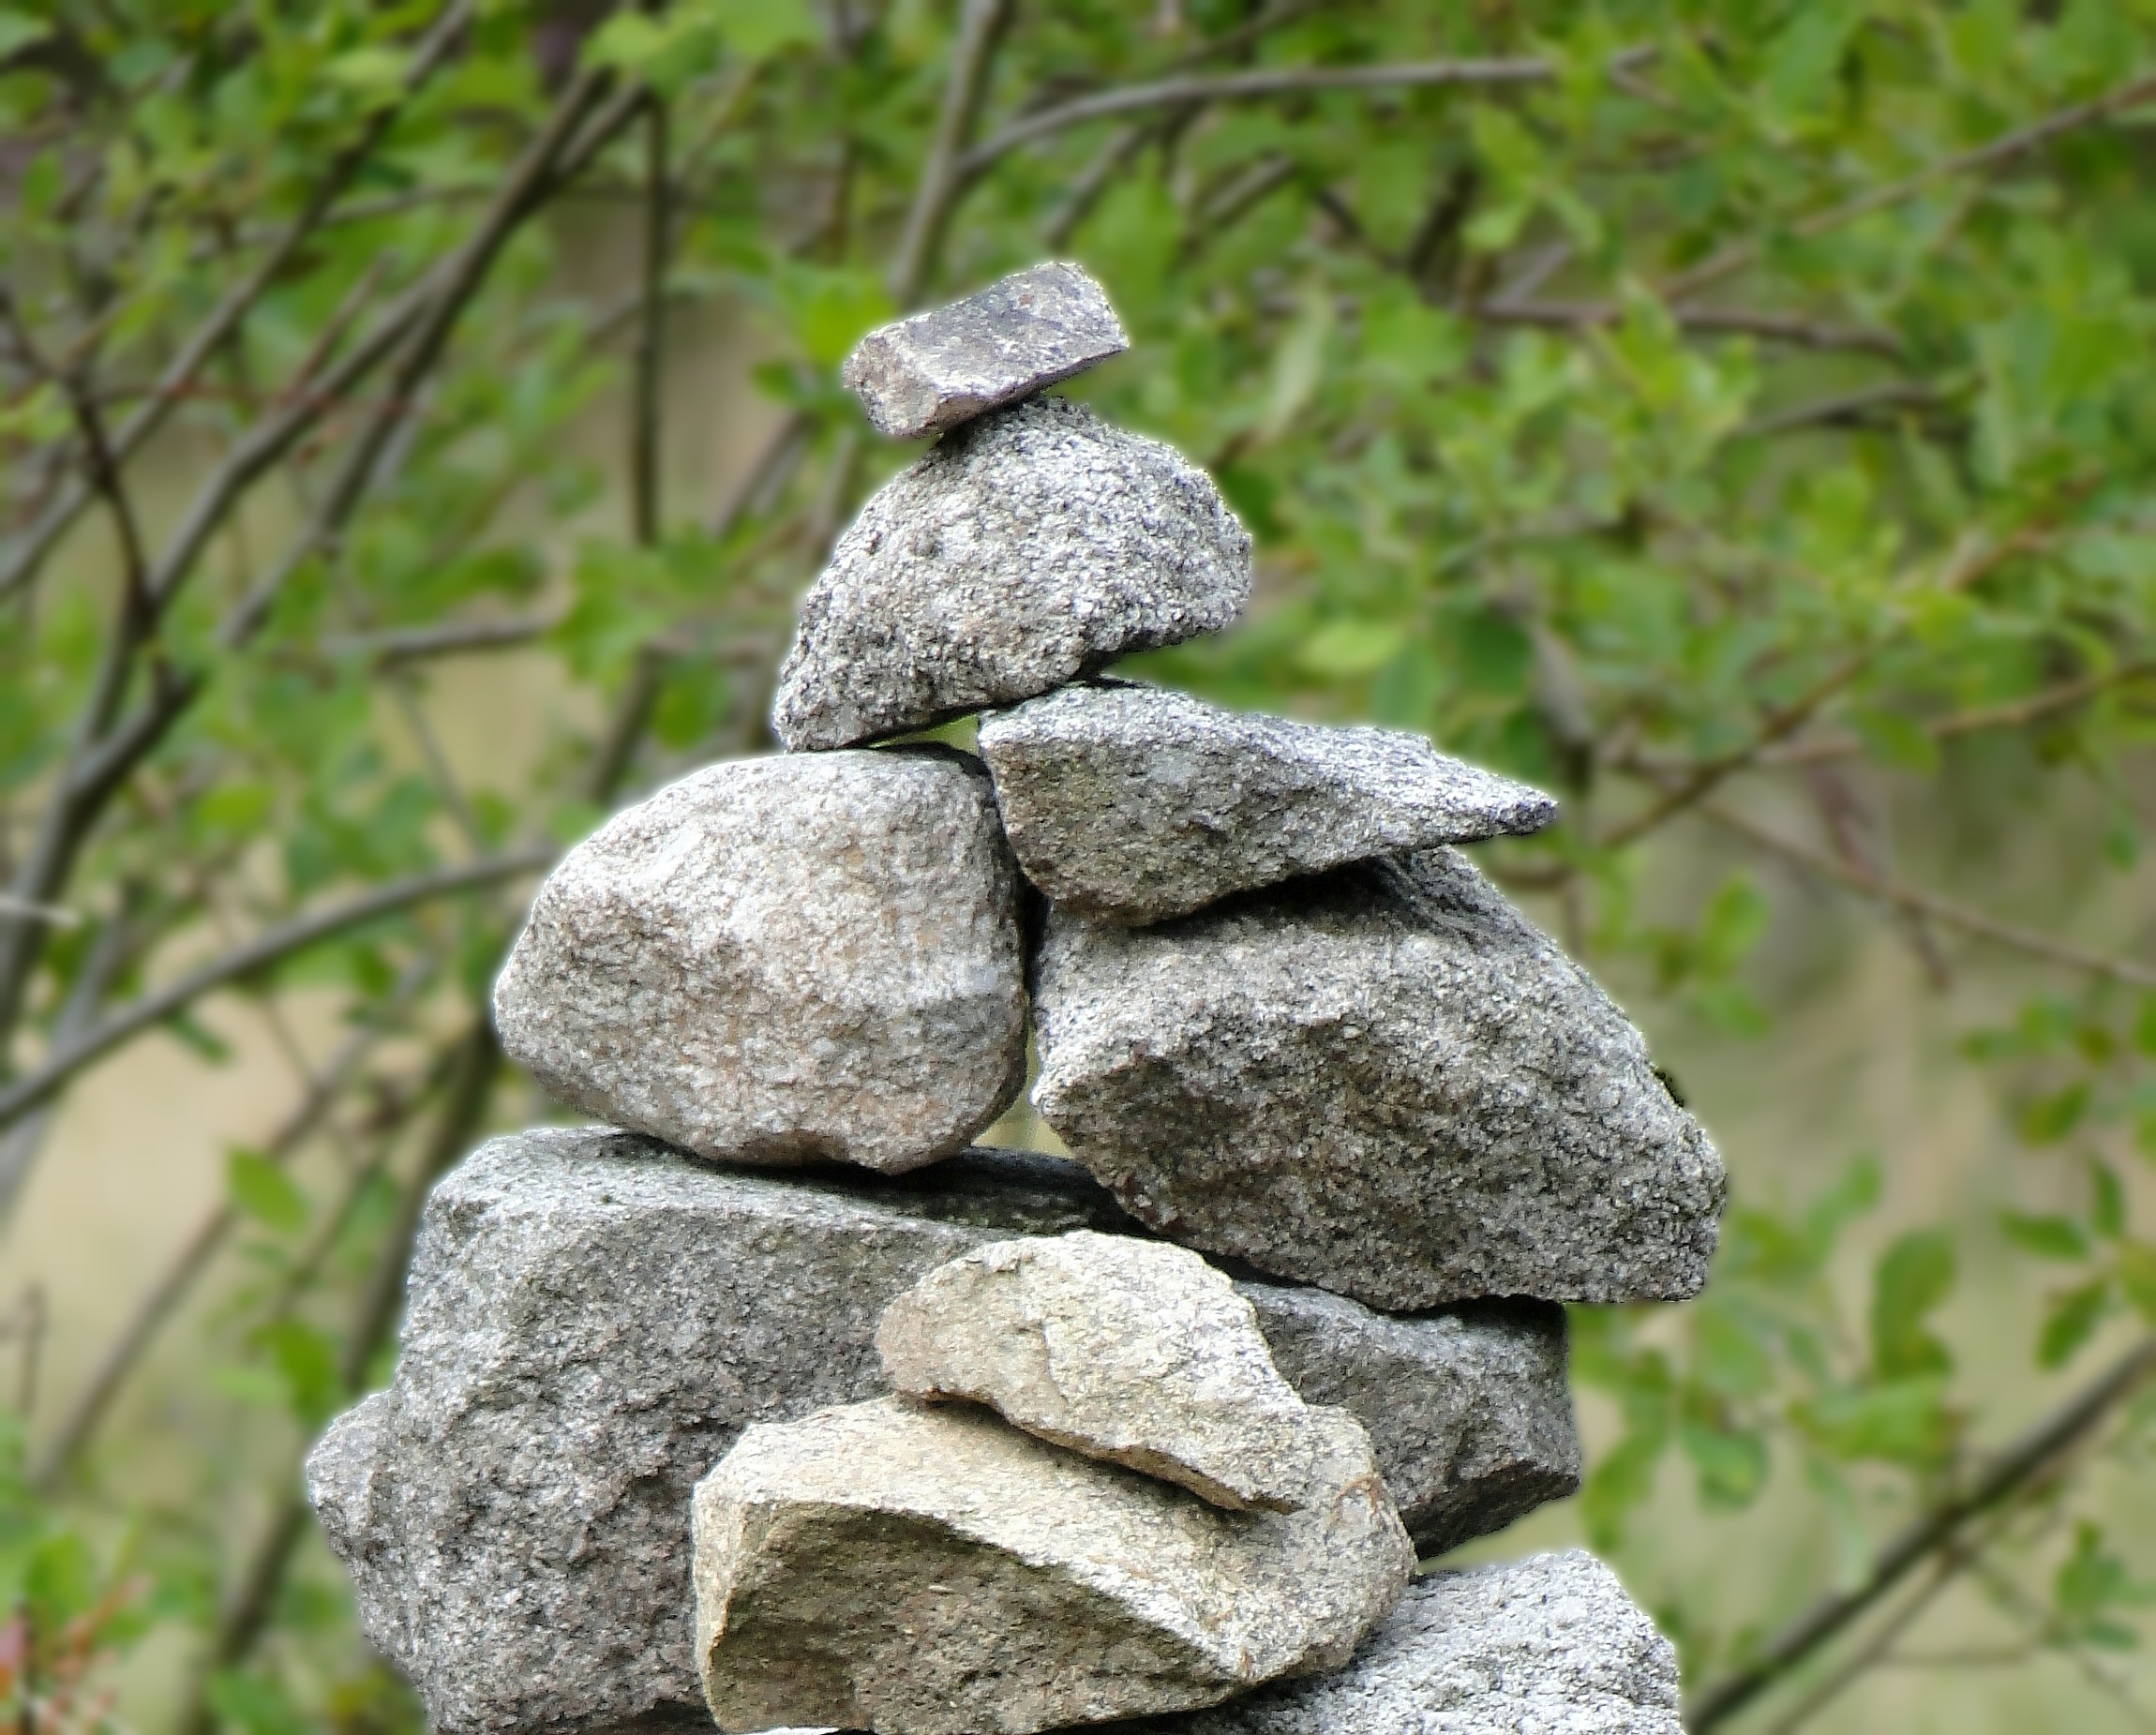
nature, grass, rock, balance, material, zen, spiritual, stones, stacked, boulder, harmony, soothing